Cathedral Range State Park

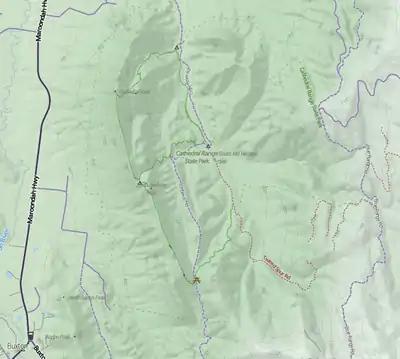
Topographic map of the park

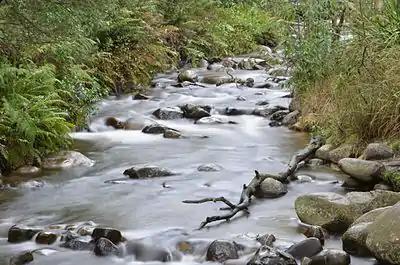
Little River at Cathedral Range

The Cathedral Ranges consist of sandstone and shale that were laid down over 400 million years ago during the Upper Silurian period. These have since eroded into the spectacular peaks of the Cathedral Ranges. The range is approximately 7 km long and 1.5 km wide. The highest peak is Sugarloaf Peak which stands at 923m, located at the southern end of the range. At the opposite end of the range stands the second highest peak at 814m, known as the Cathedral North Peak. These peaks are separated by a narrow saddle, referred to as the Jawbone saddle.